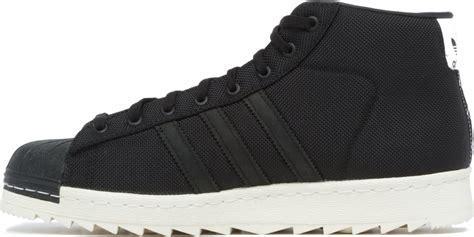
Brand: Adidas
Model: Pro Model